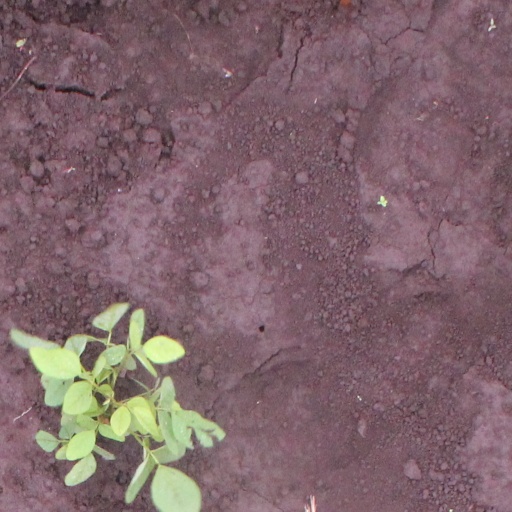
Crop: soybean